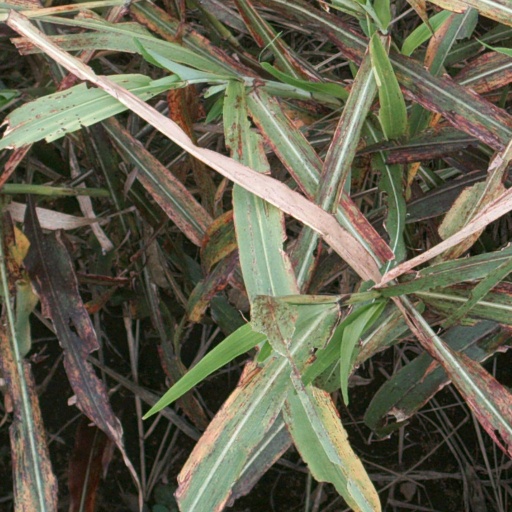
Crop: sorghum